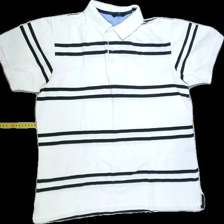
View: front
Type: T-shirt
Category: Men
Brand: Not in the list
Brand text on label: joy
Colors: White, Black
Material: 100%cotton
Pattern: Striped
Cut: Regular
Season: Summer
Stains: Minor
Smell: Minor
Price range: 50-100
Recommended usage: Export